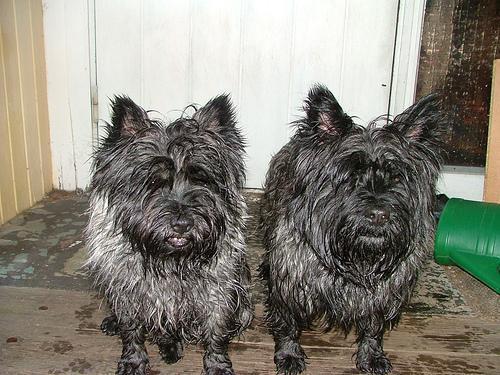
cairn